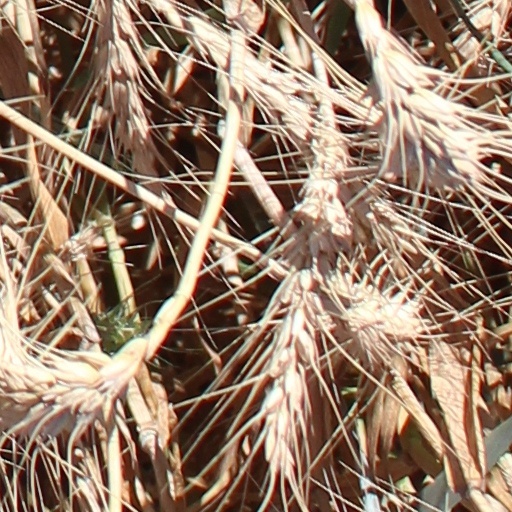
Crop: wheat